Johnny Devine

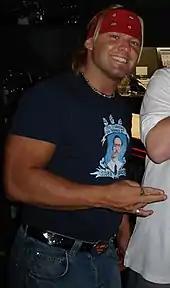
Devine in 2005

In March 2005, Devine was removed from in-ring competition once more after he tore his medial collateral ligament and anterior cruciate ligament while defending the Mid-Southern Tag Team Championships with Eric Young for Memphis Wrestling in Memphis, Tennessee. He underwent knee surgery on March 15, with a predicted recovery time of six months to a year. While injured, Devine worked as a trainer at Scott D'Amore's Can Am Wrestling School in Windsor, Ontario, as well as acting as an announcer for some promotions. He was replaced within Team Canada by A-1.